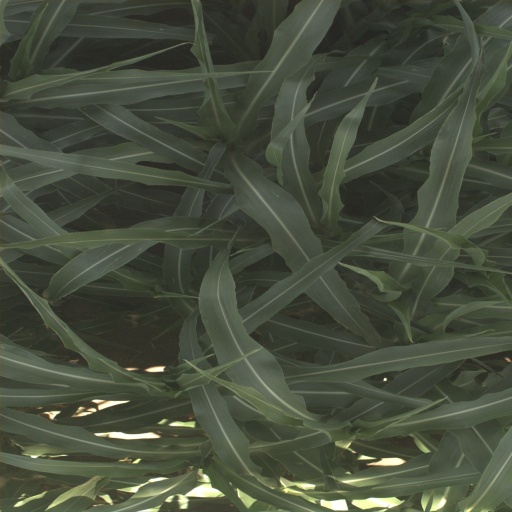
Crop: sorghum